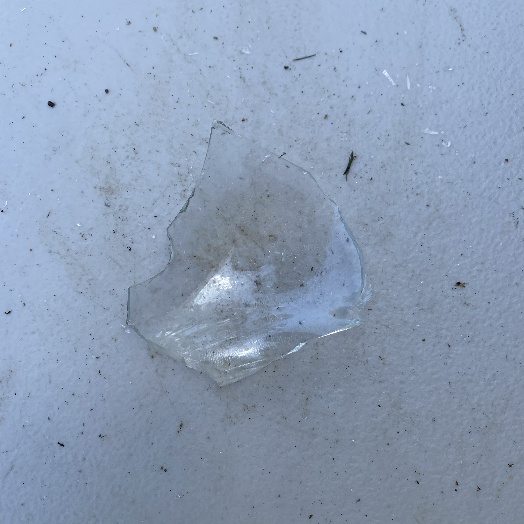
Label: Glass